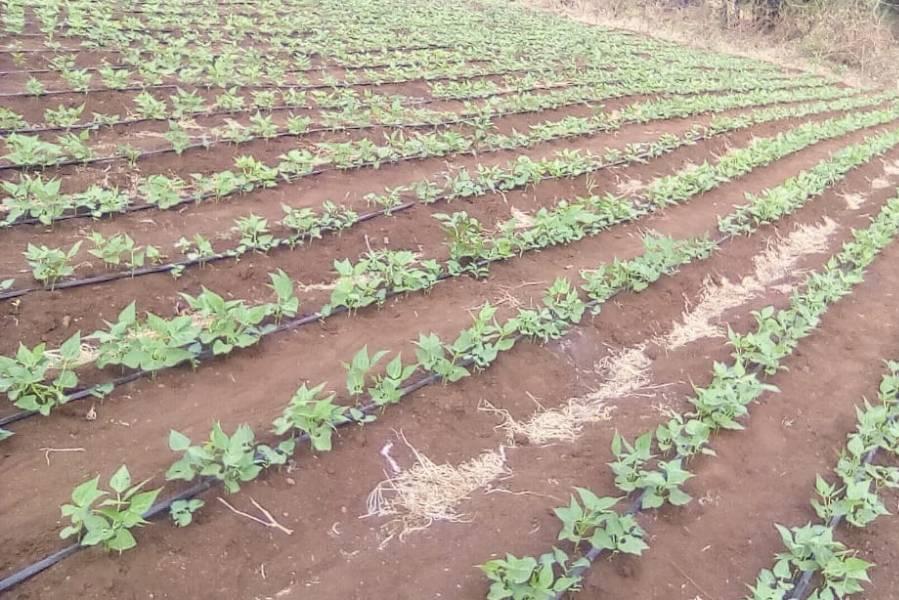
Mimea michanga, inayoota juu ya udongo wenye rutuba, katika kila mstari kuna mambomba meusi yaliyotandazwa, yakisambaza maji moja kwa moja kwenye mizizi. Hii ni mbinu ya umwagiliaji wa matone inayosaidia kupunguza maji na kuongeza tija.